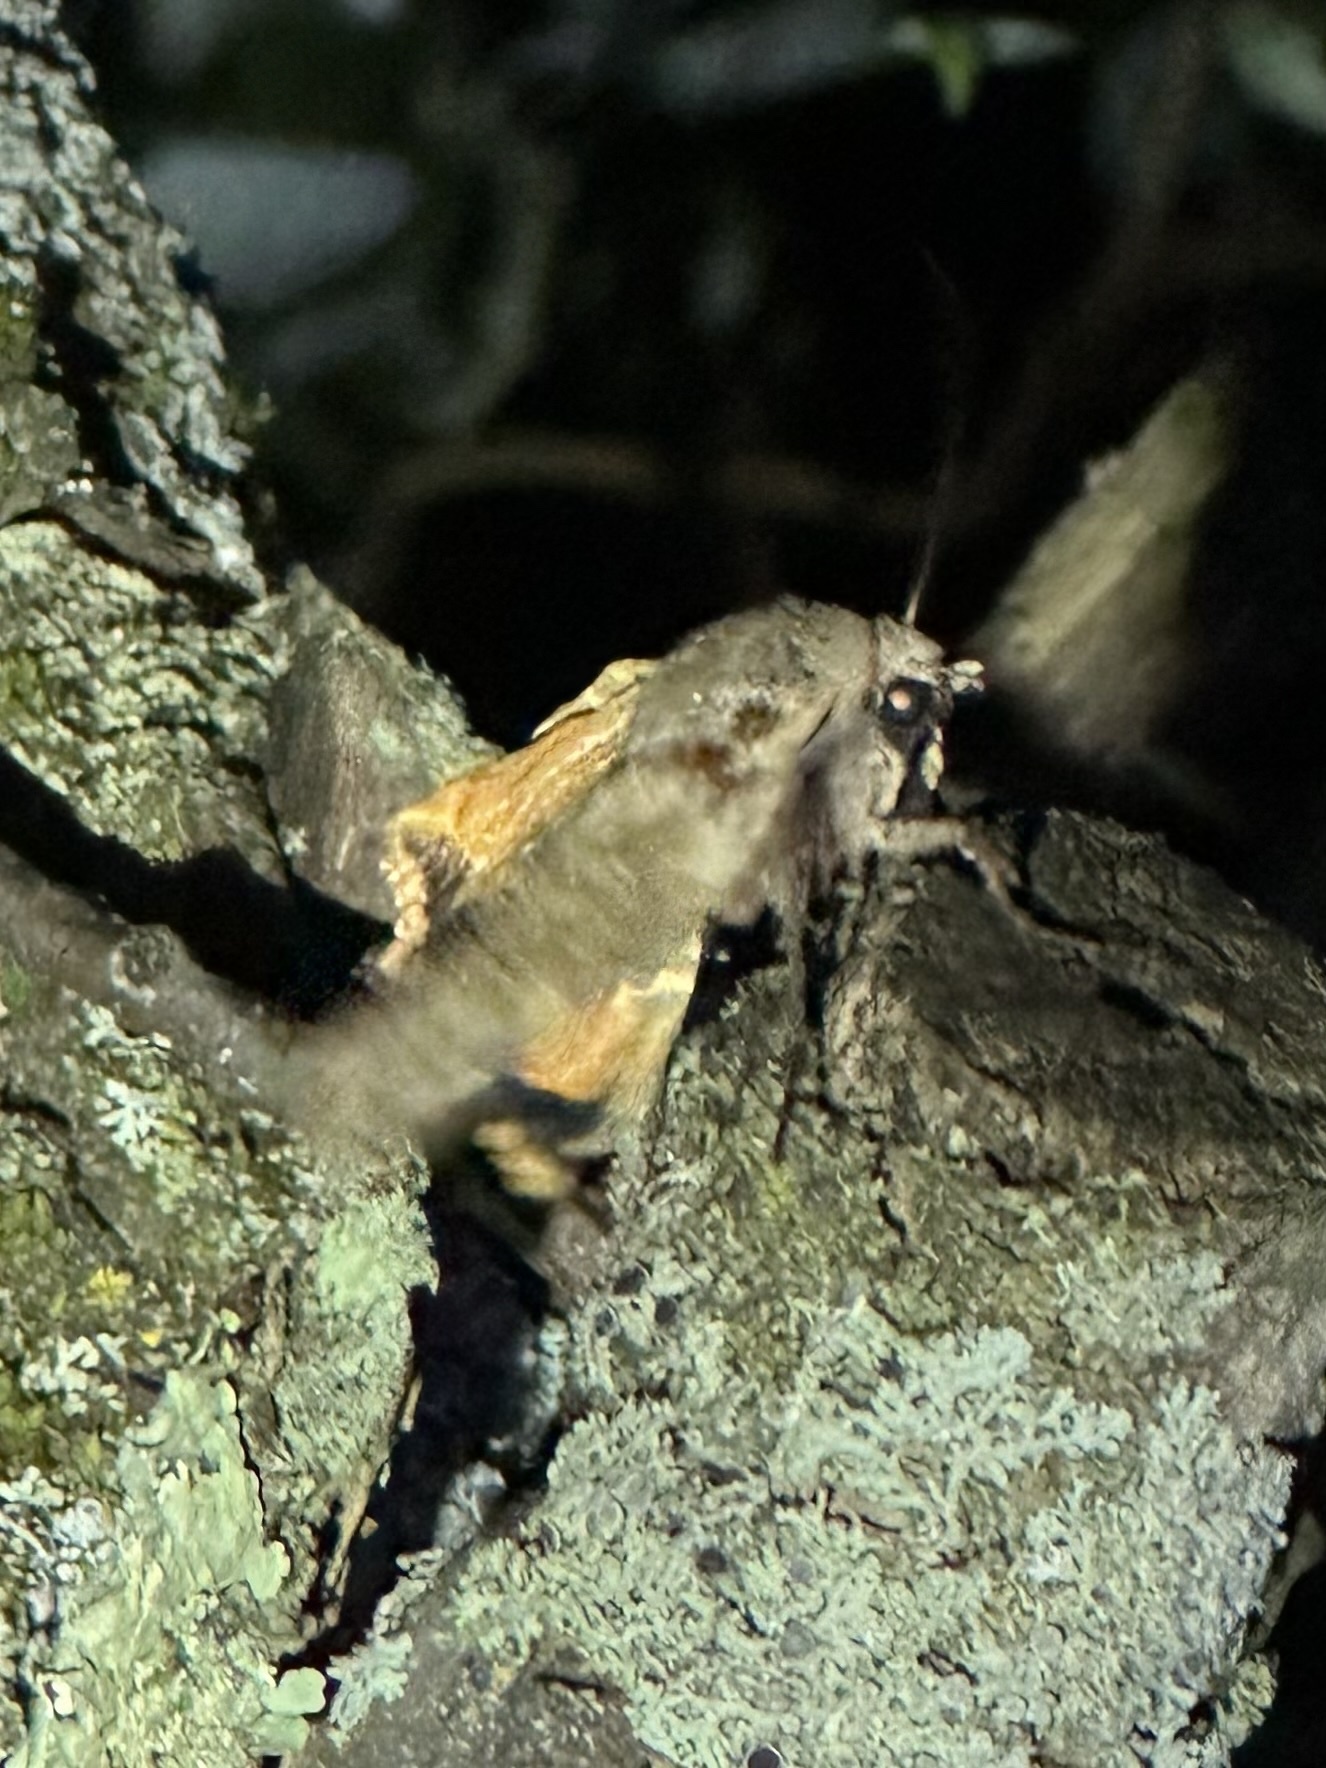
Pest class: cutworms